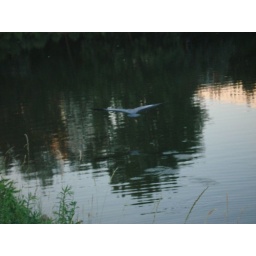
A flying animal flying at the lake by our dorms.